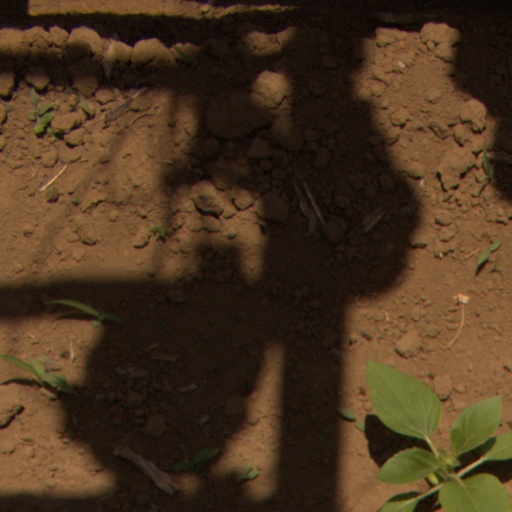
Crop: Jerusalem artichoke